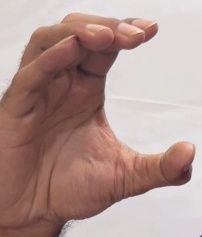
ASL sign: C